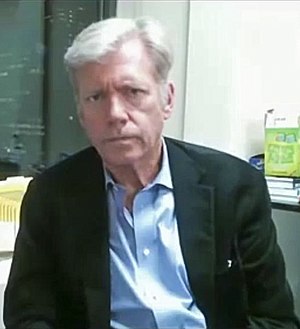
Chris Hansen
Christopher Edward "Chris" Hansen er en amerikansk journalist.